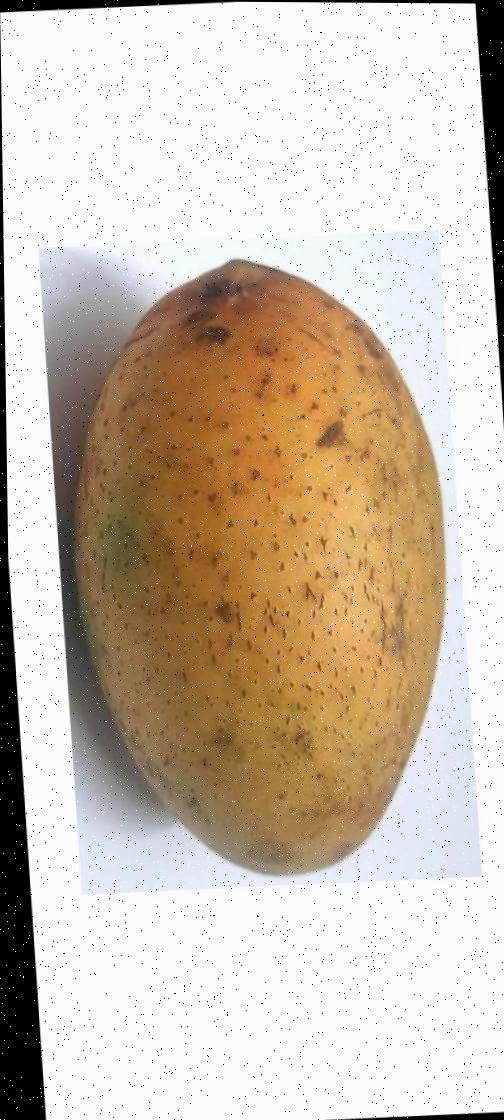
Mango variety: Ashshina Classic